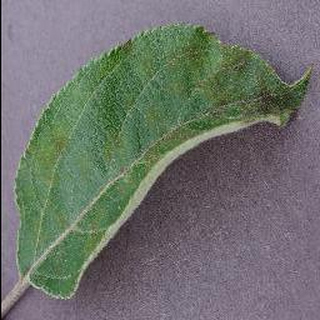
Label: apple_apple_scab